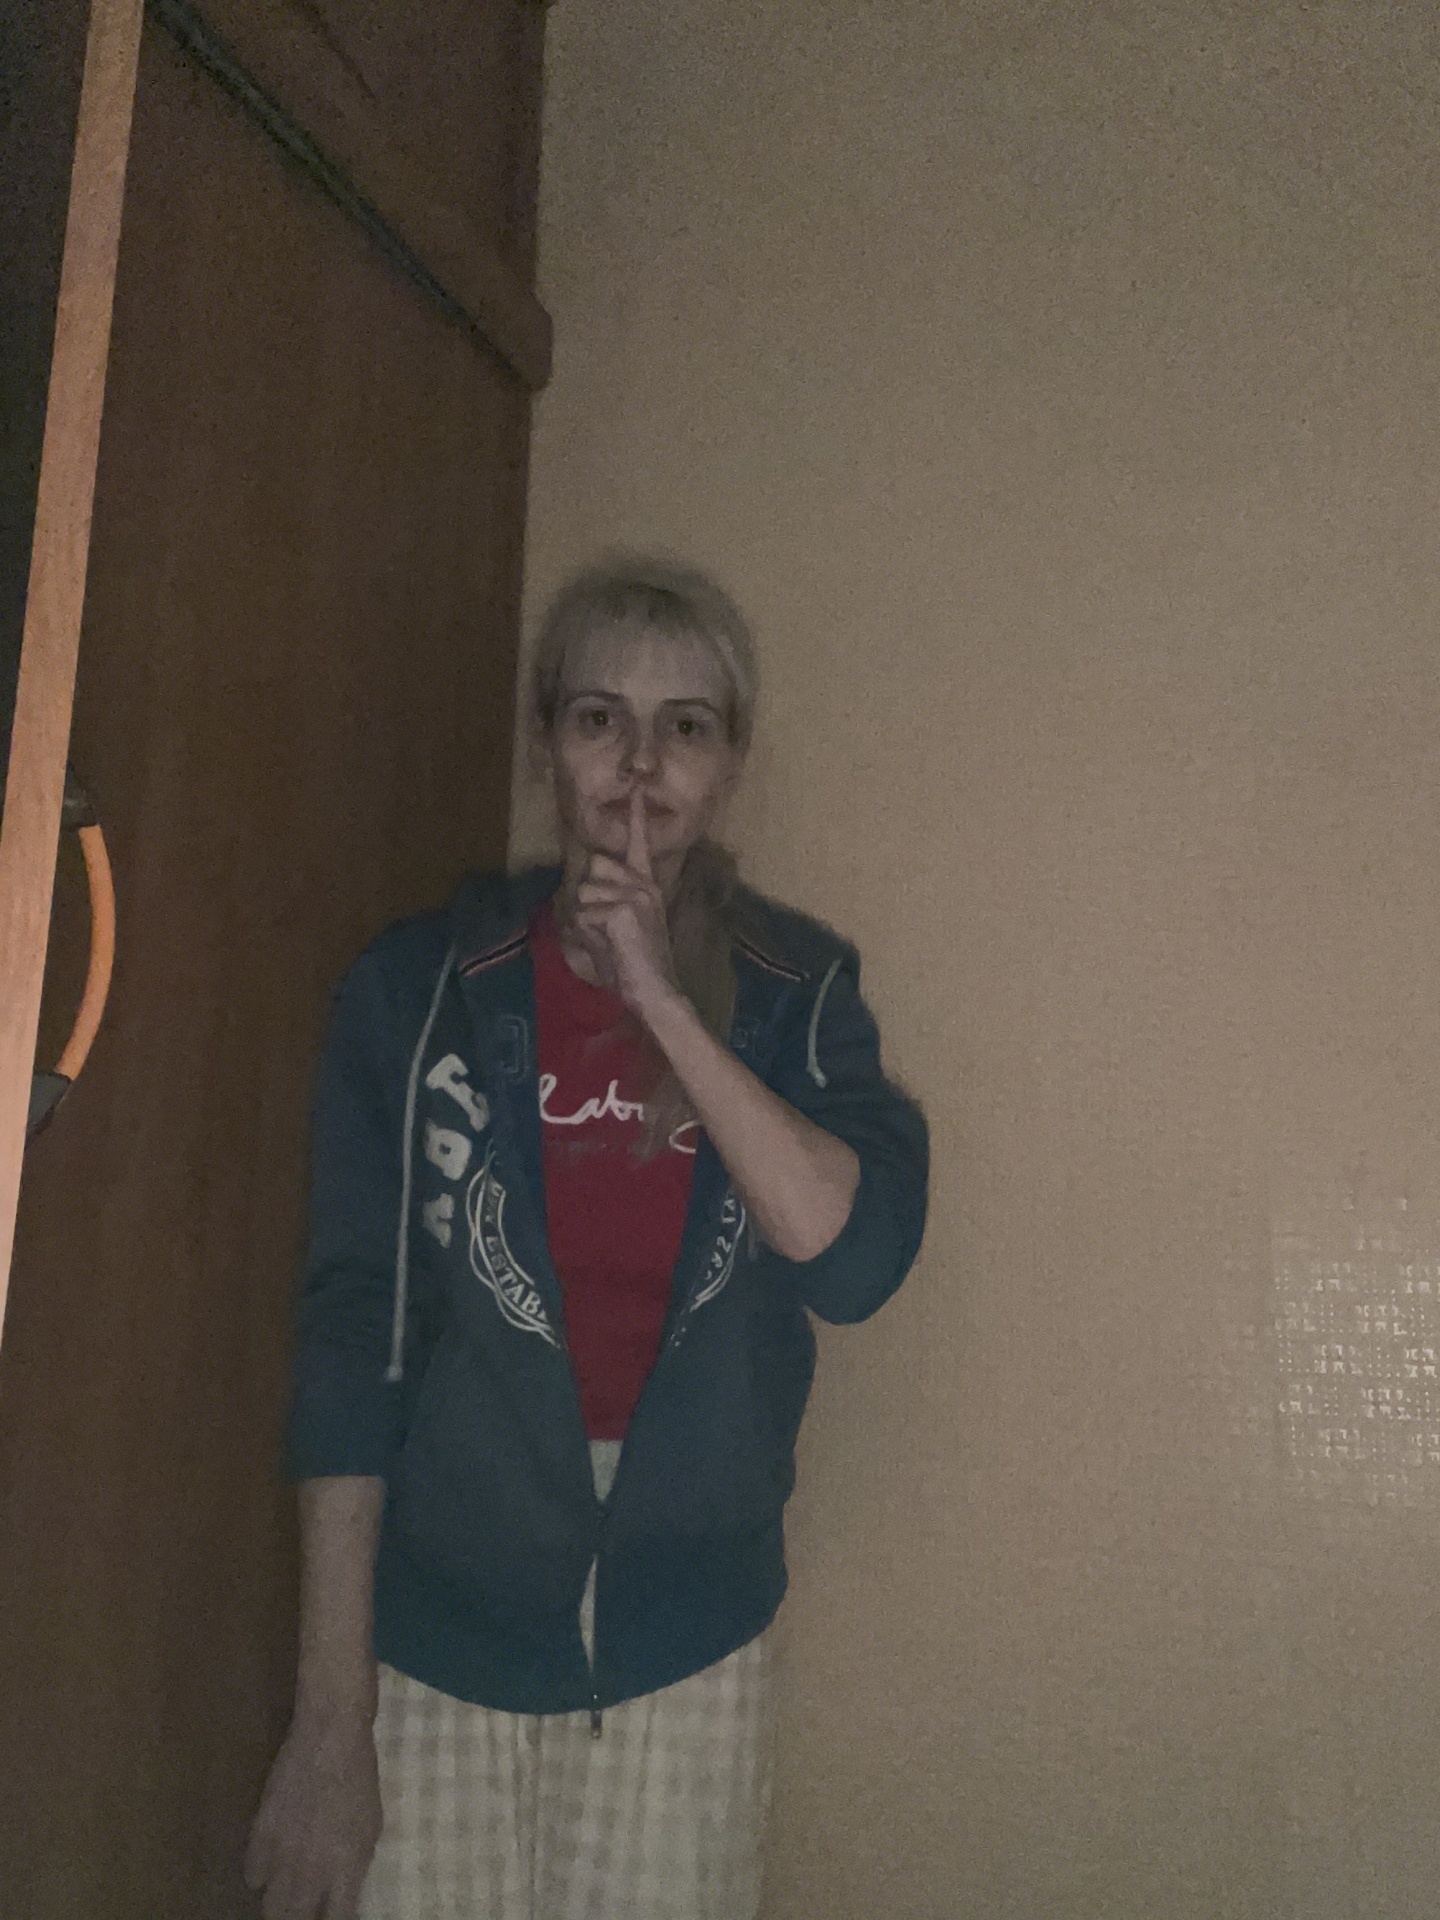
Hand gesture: mute